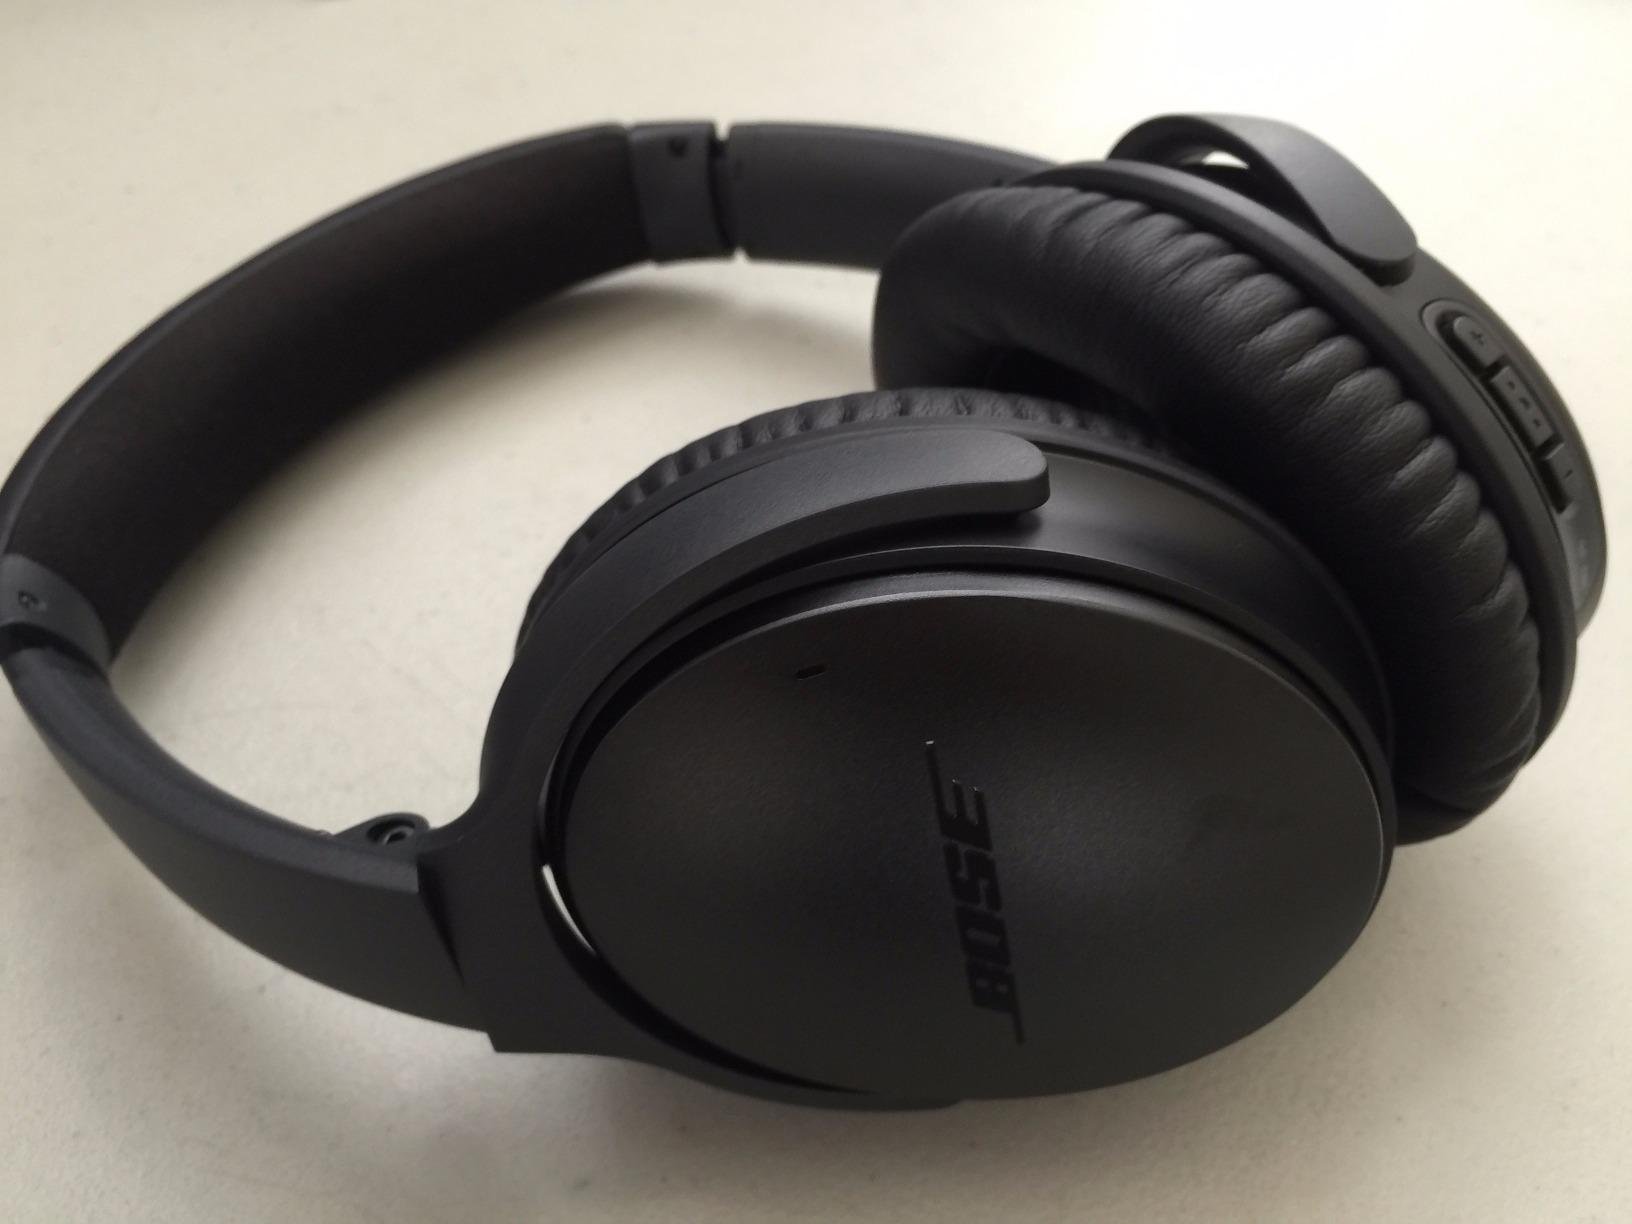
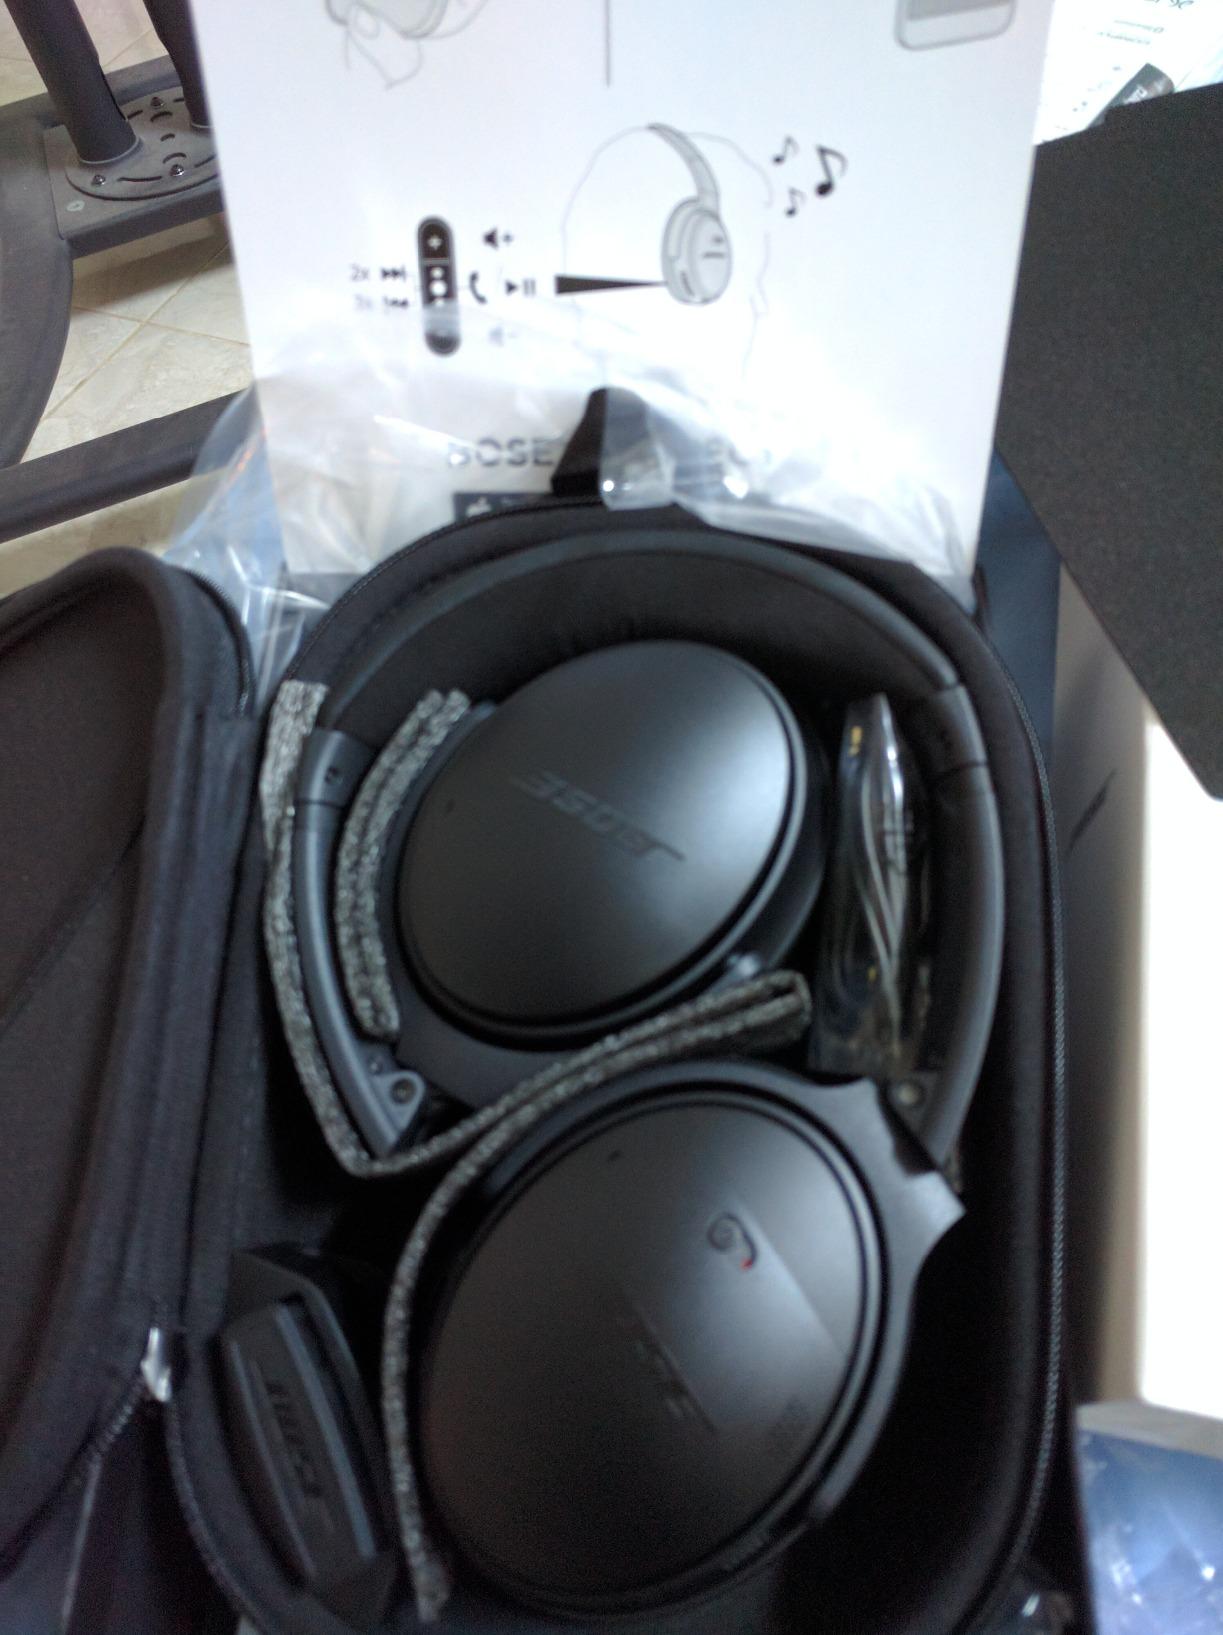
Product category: headphones
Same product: yes